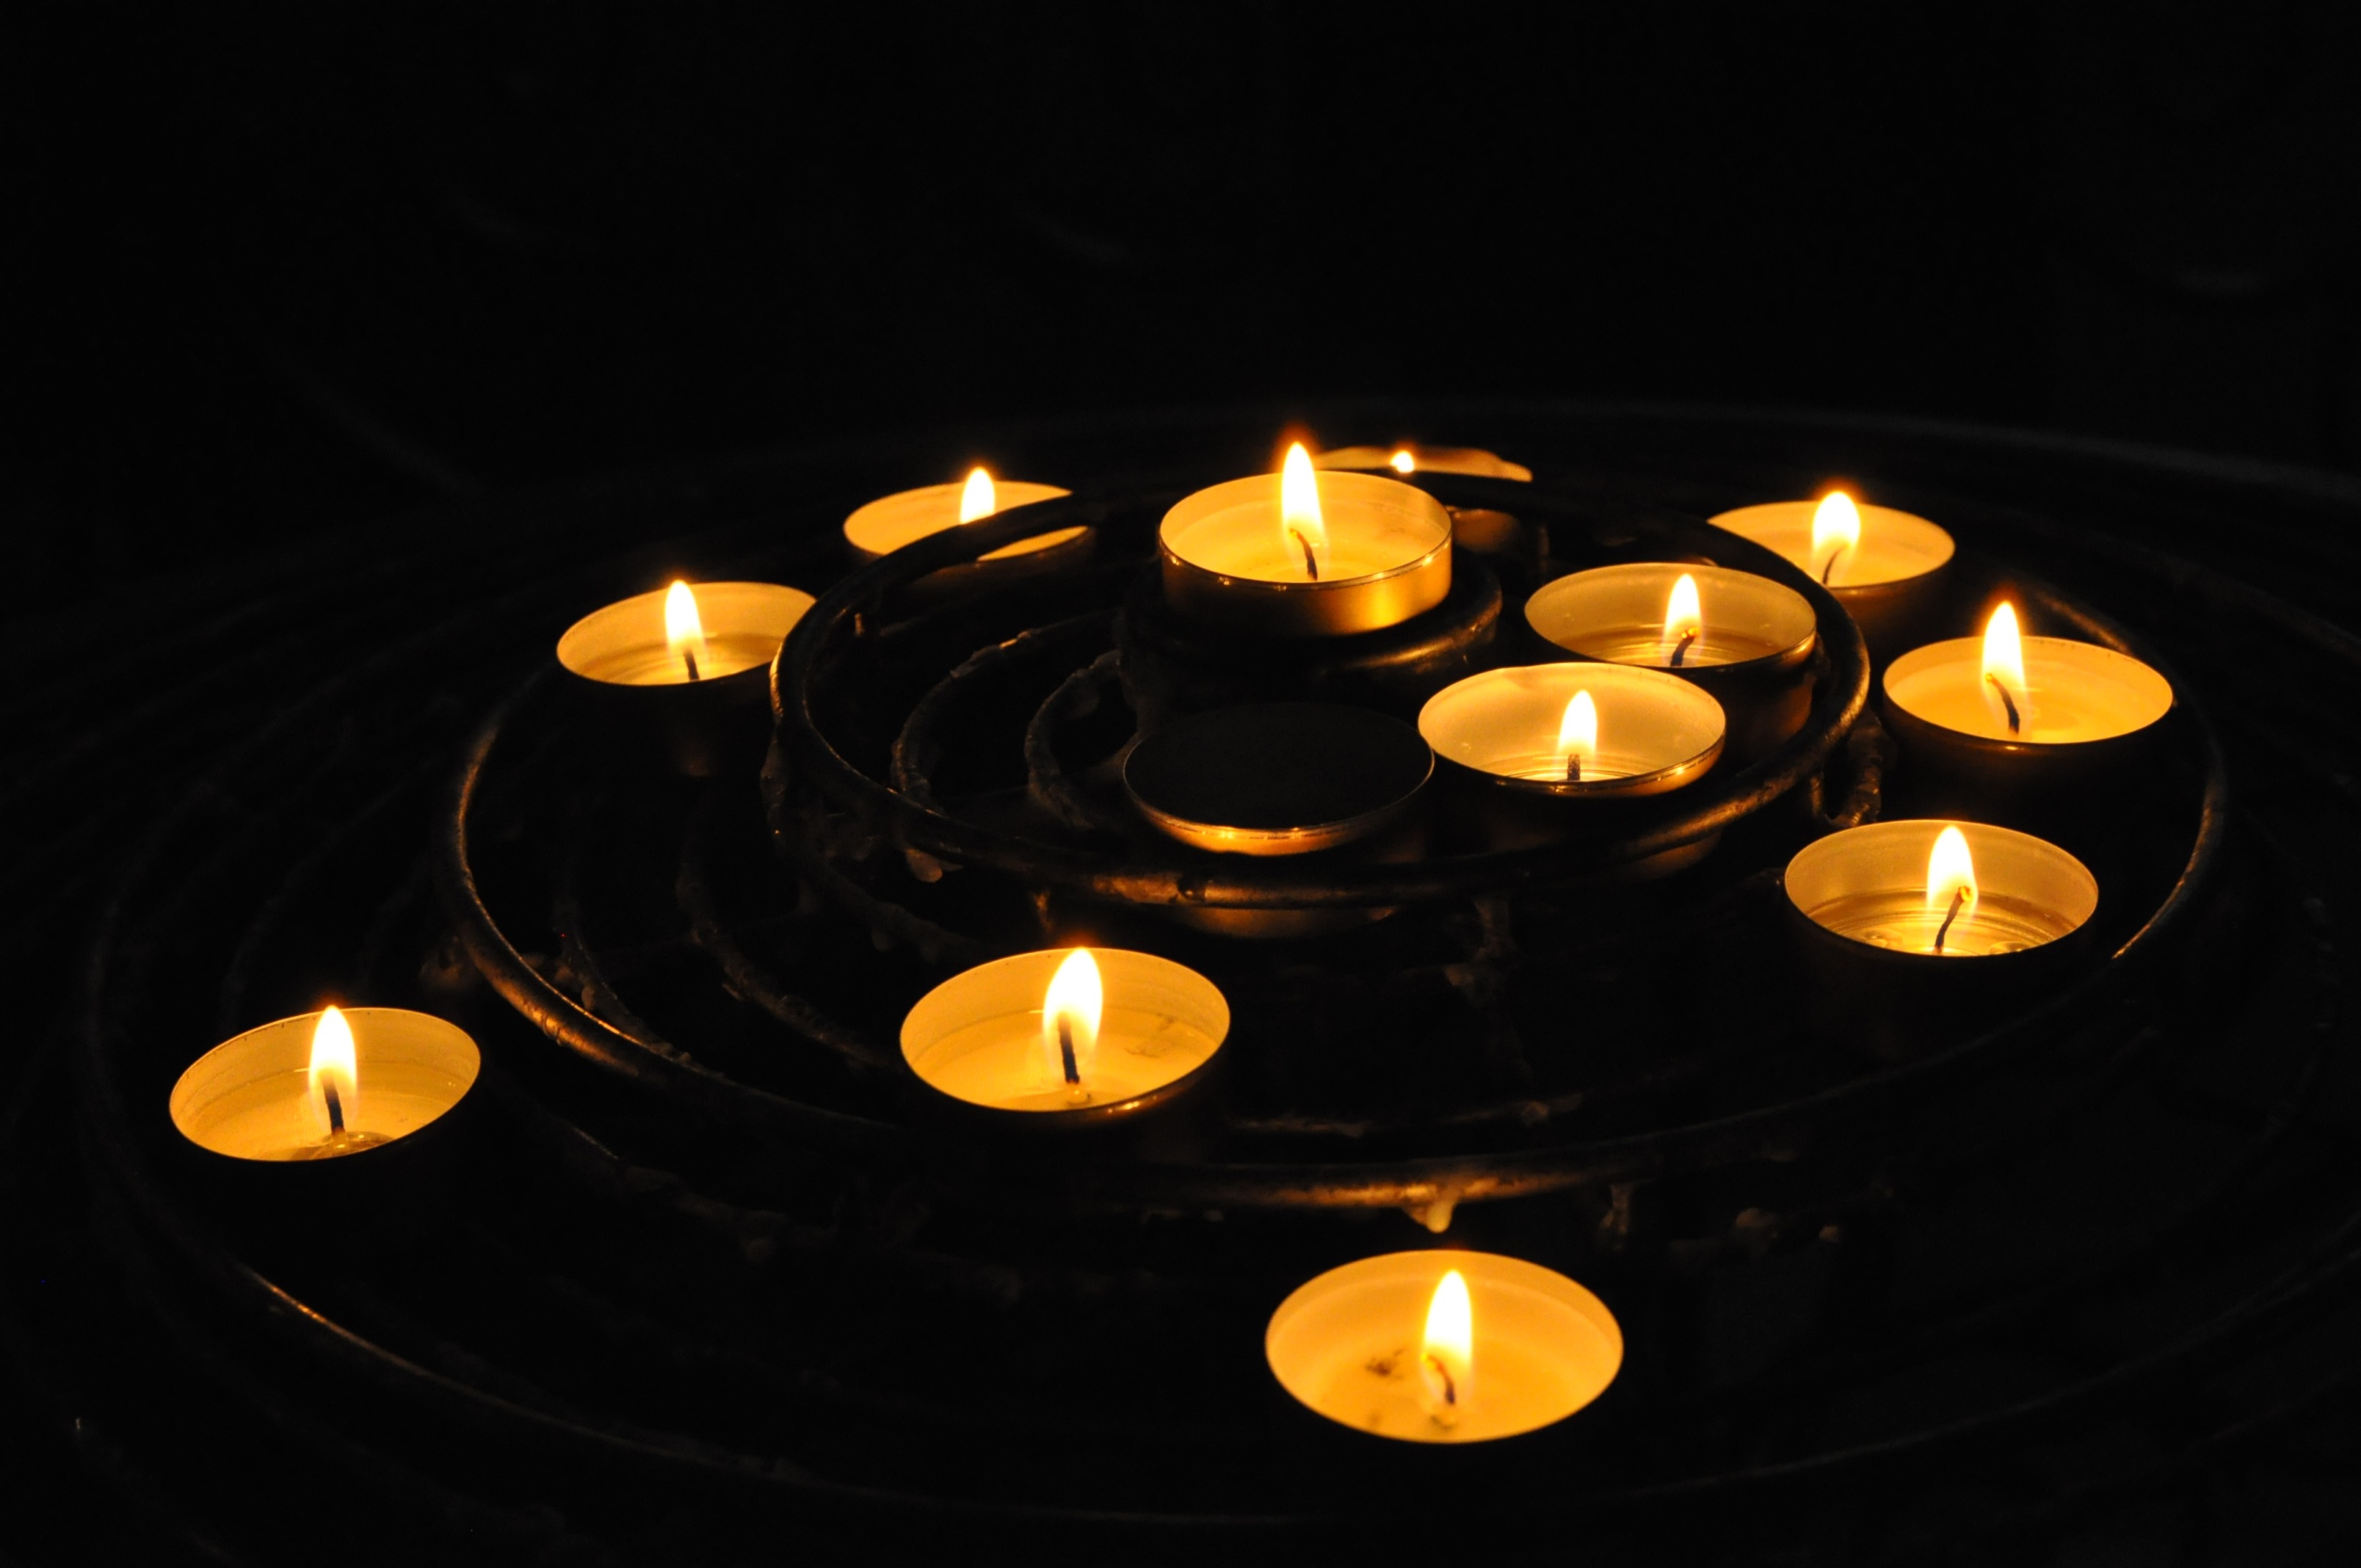
light, petal, decoration, flame, romantic, darkness, church, candle, christmas, lighting, season, circle, candles, holidays, soft, flames, wax candle, wax, candle holder, candleholder, tealights